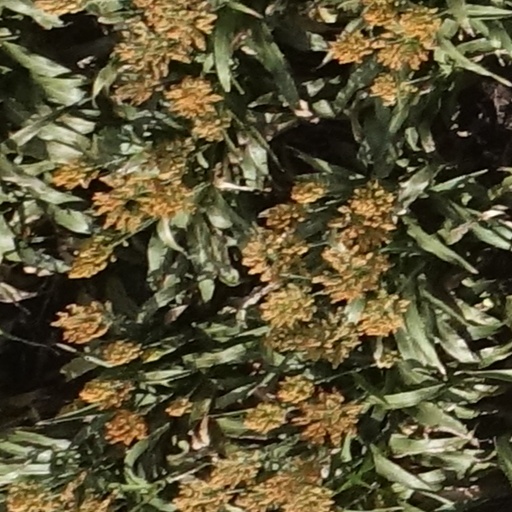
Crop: sorghum